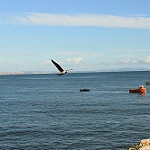
Label: sea